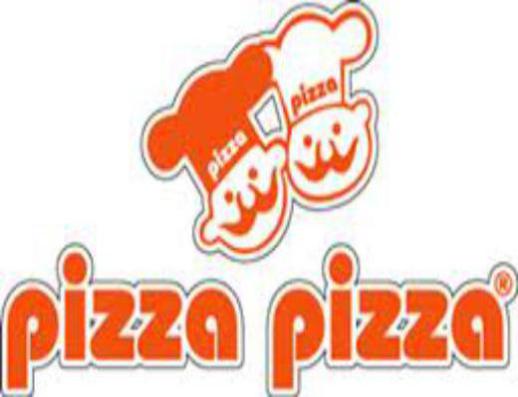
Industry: Food